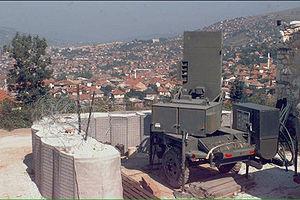
Un radar de contrebatterie ou radar de trajectoire/trajectographie est un radar servant à déterminer le point de départ d'un tir d'artillerie adverse par calcul de la trajectoire des projectiles afin d'y riposter le plus vite possible. La position supposée de l'artillerie ennemie est alors affichée sur un écran de situation tactique, en temps réel, dans le poste de commandement qui peut ainsi ajuster le tir de contrebatterie.